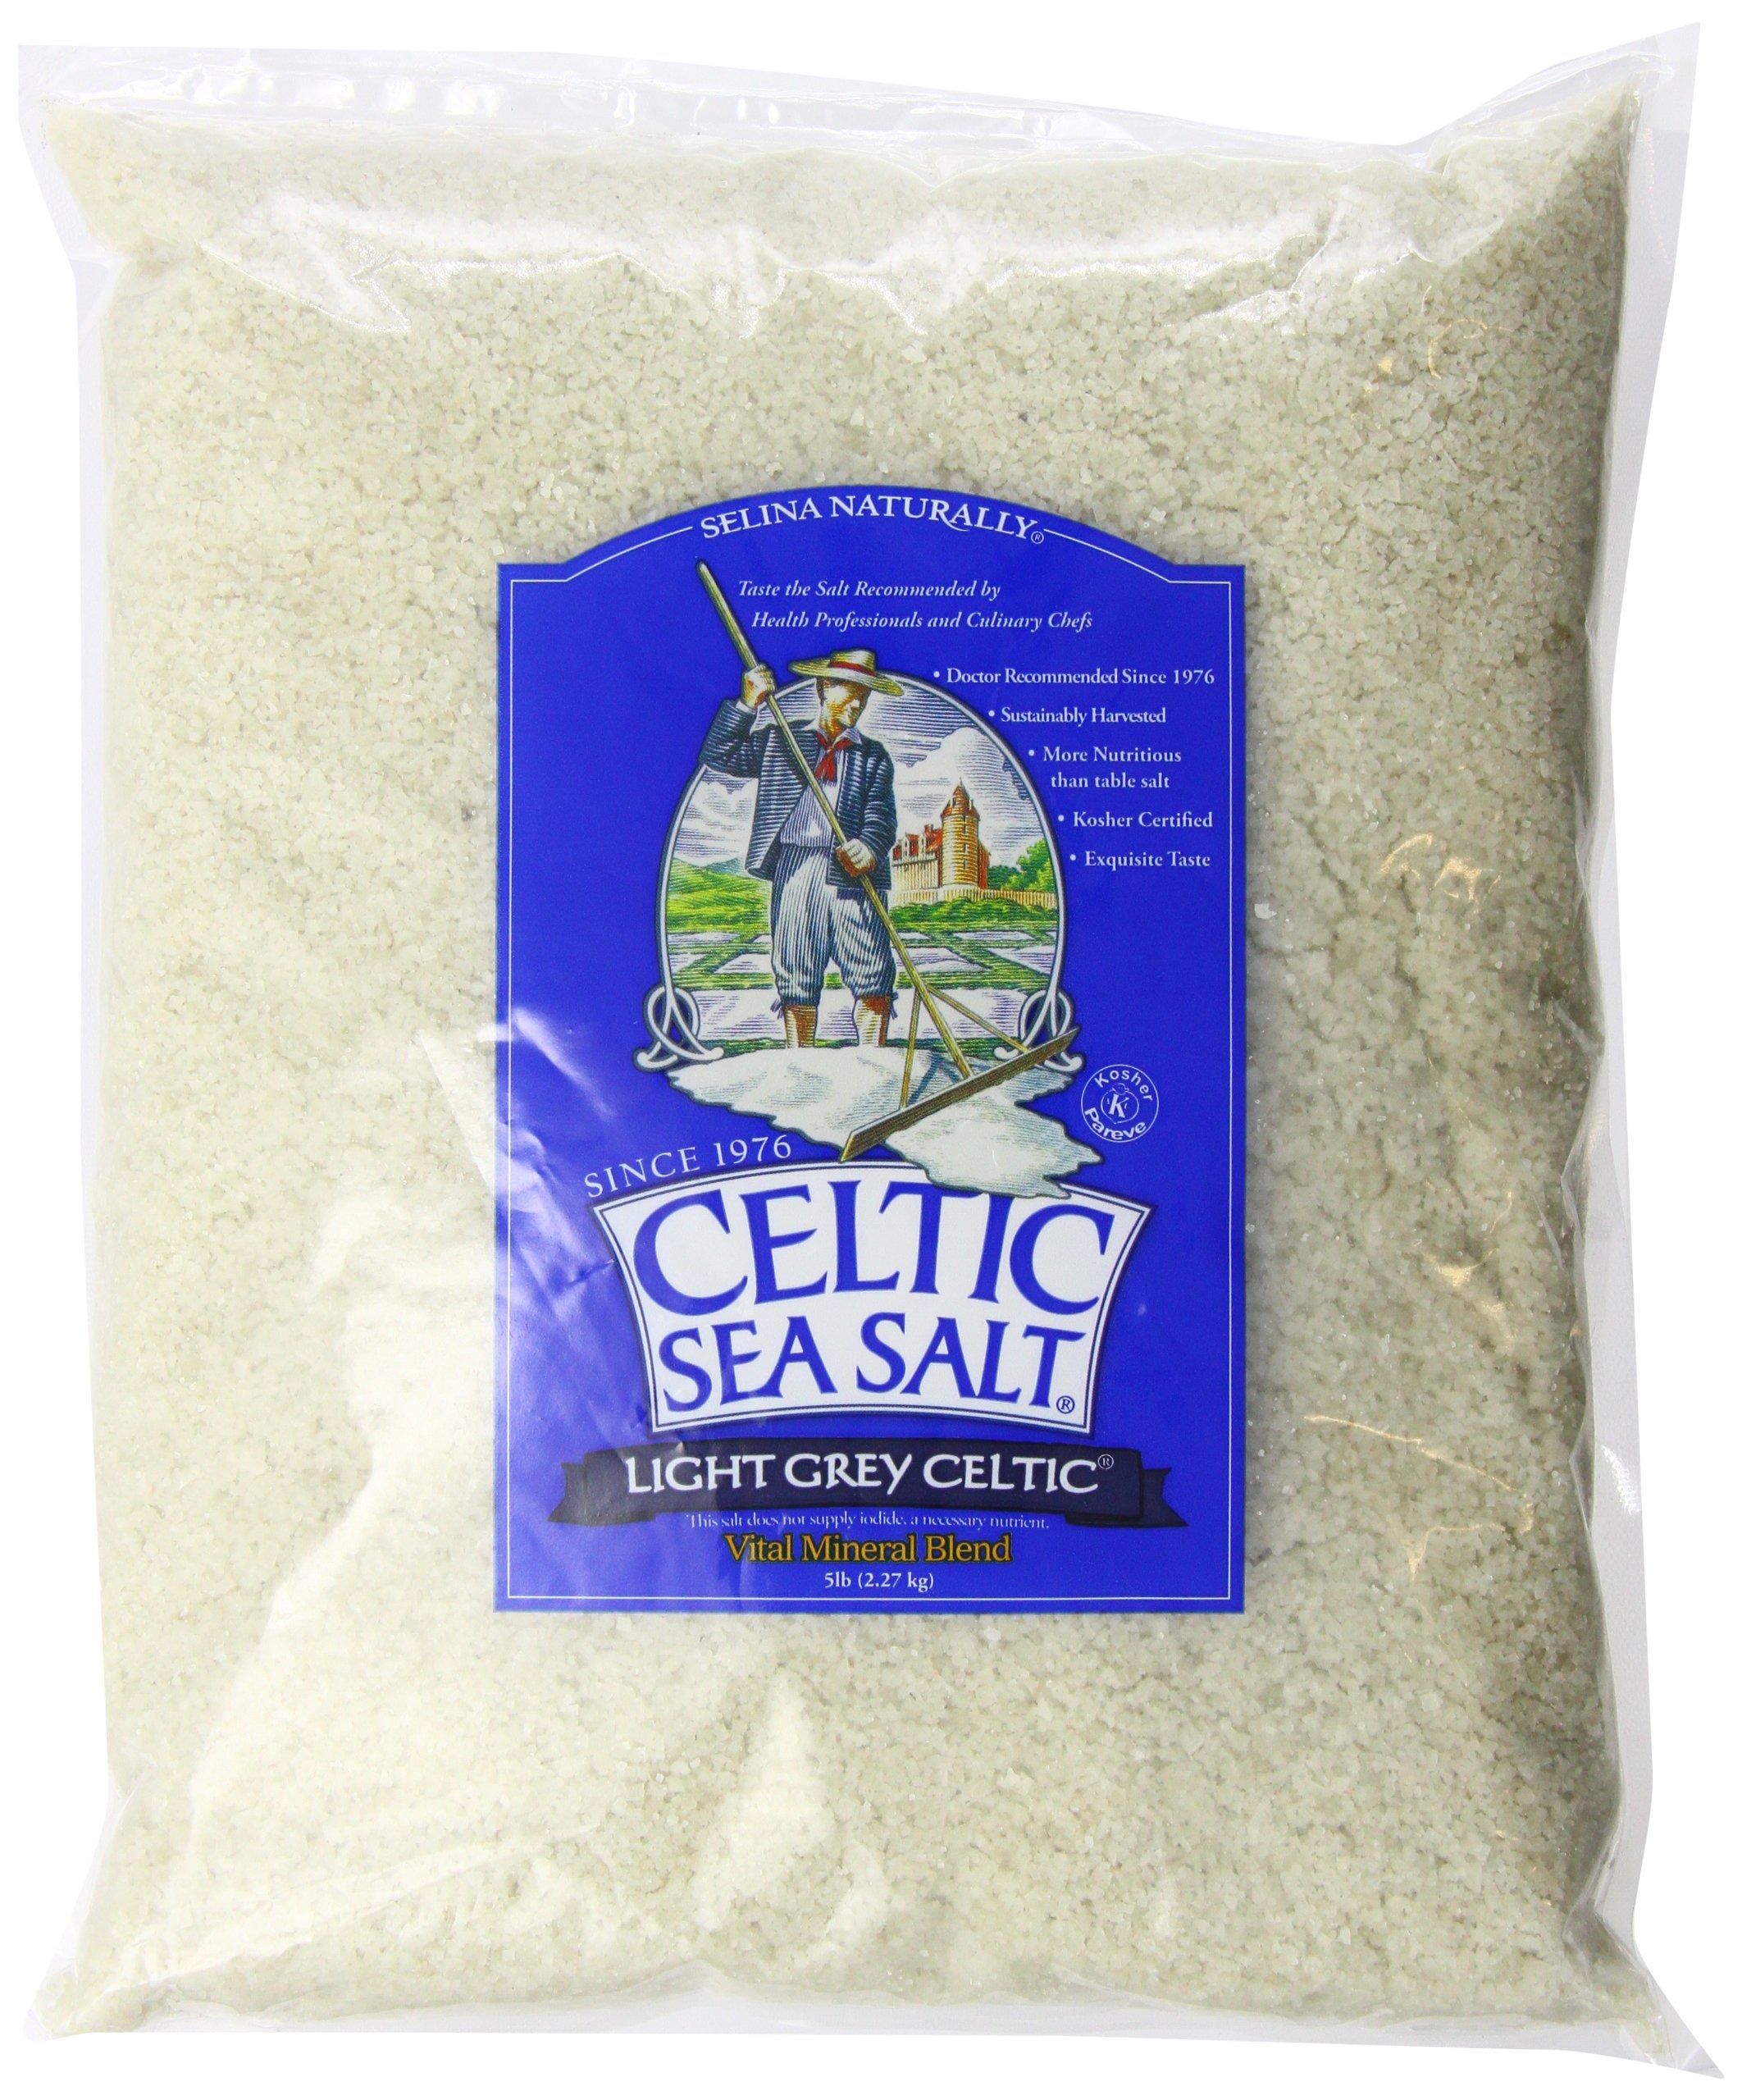
Item Name: Celtic Sea Salt Bag, Light Grey, 5 Pound
Bullet Point: Celtic sea salt light grey Celtic is a doctor-recommended, completely unrefined kosher and hand-harvested authentic sea salt from the coastal region of France
Value: 5.0
Unit: pound

Price: 37.815